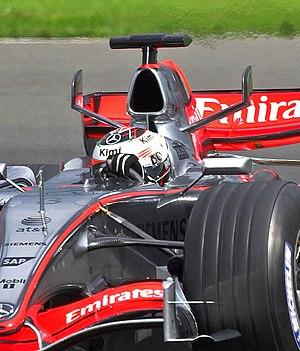
À la suite de l'annulation du Grand Prix de Belgique, prévu en septembre sur le circuit de Spa-Francorchamps, la saison 2006 de Formule 1 compte dix-huit Grands Prix. Le championnat est remporté par Fernando Alonso et par son écurie Renault F1 Team.